Playboy

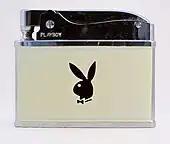
A Playboy cigarette lighter with the rabbit logo

"Playboy"s enduring mascot, a stylized silhouette of a rabbit wearing a tuxedo bow tie, was created by "Playboy" art director Art Paul for the second issue as an endnote, but was adopted as the official logo and has appeared ever since. A running joke in the magazine involves hiding the logo somewhere in the cover art or photograph. Hefner said he chose the rabbit for its "humorous sexual connotation" and because the image was "frisky and playful". In an interview, Hefner explained his choice of a rabbit as "Playboy"s logo to the Italian journalist Oriana Fallaci: